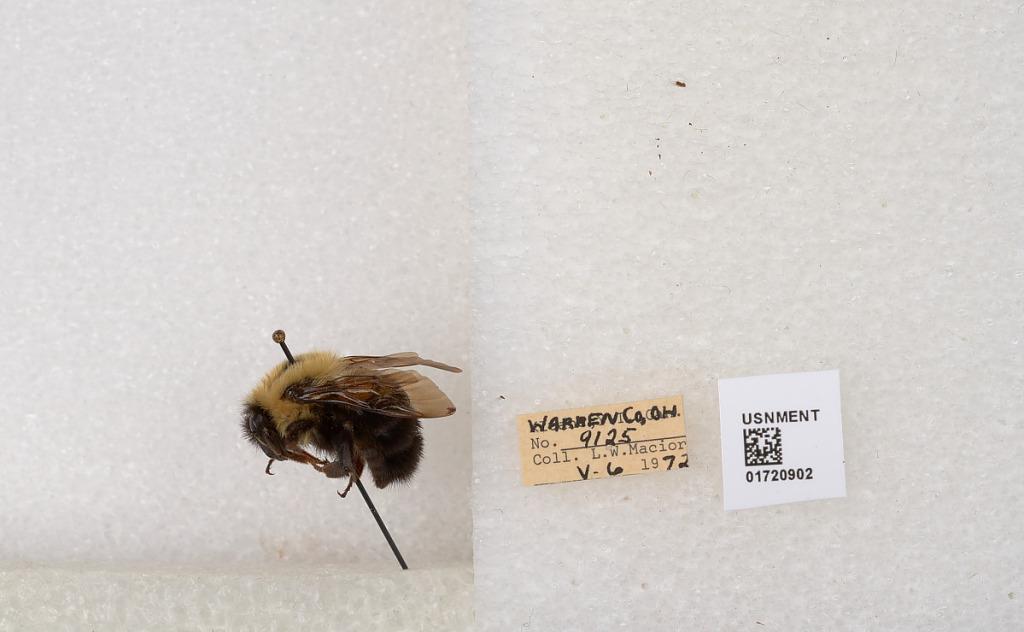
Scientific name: Bombus bimaculatus Cresson
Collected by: L. Macior
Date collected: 1972-5-6
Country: United States
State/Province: Ohio
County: Warren
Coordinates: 39.4276, -84.1668